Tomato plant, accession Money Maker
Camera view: bottom (45 deg); turntable rotation: 60 degrees
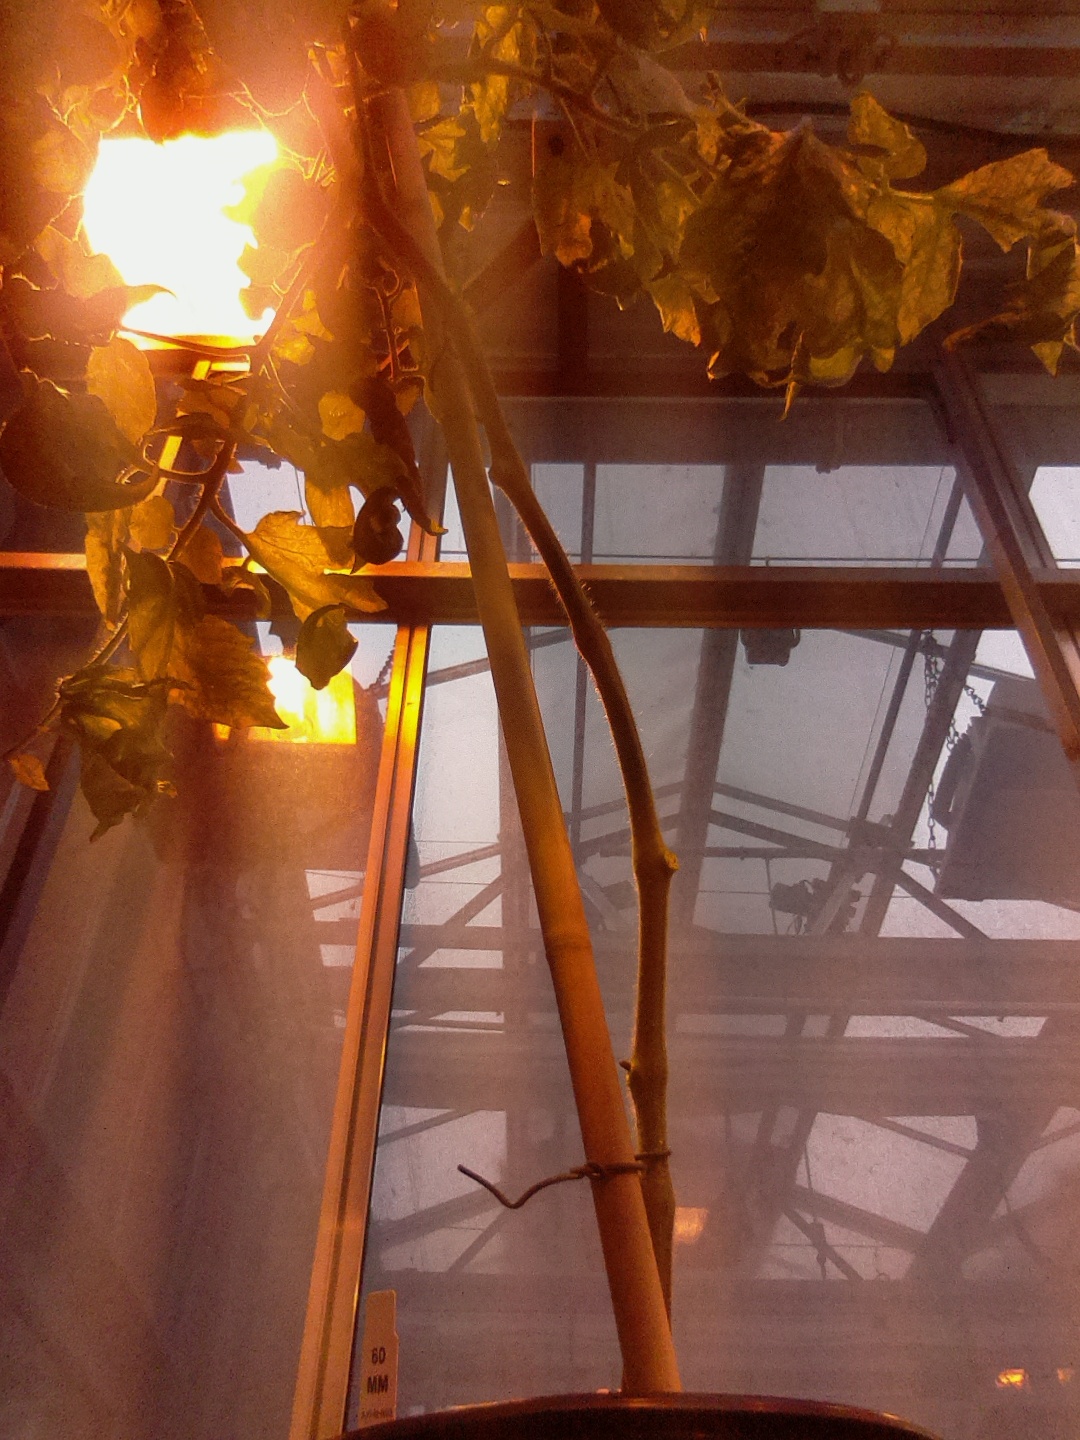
BBCH growth stage 73: 30%-40% of final fruit size